Bennie Oosterbaan

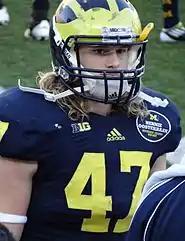
Jake Ryan wearing the Oosterbaan legend jersey in 2012

Bennie Oosterbaan's jersey number 47 was the first Michigan football jersey number retired, and until 2011, it was one of only five numbers retired by the Michigan football program. In 2012, the Michigan Football Legends program led to the reissue of the No. 47 jersey to linebacker Jake Ryan, bearing a patch (pictured at right) honoring Oosterbaan. Each player to wear the jersey will also dress at a locker bearing a plaque with Oosterbaan's name and his time of tenure at Michigan.